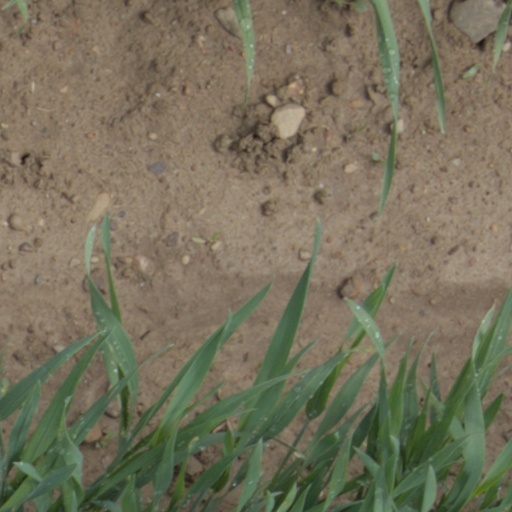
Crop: wheat